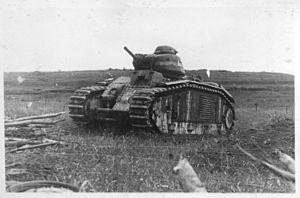
Le char de Bataille B1 bis CHARENTE du 41e bataillon de chars de combat, abandonné le 18 mai 1940 dans la commune d'Olizy-sur-Chiers après une contre-attaque ratée visant à dégager l'ouvrage de la Ferté
L'ouvrage de La Ferté est un ouvrage fortifié de la ligne Maginot situé sur les communes de Villy et de La Ferté-sur-Chiers, dans le département des Ardennes. L'édifice, bâti au sommet d'une colline ayant pour nom « La Croix de Villy », est parfois appelé « ouvrage de Villy-La Ferté ».